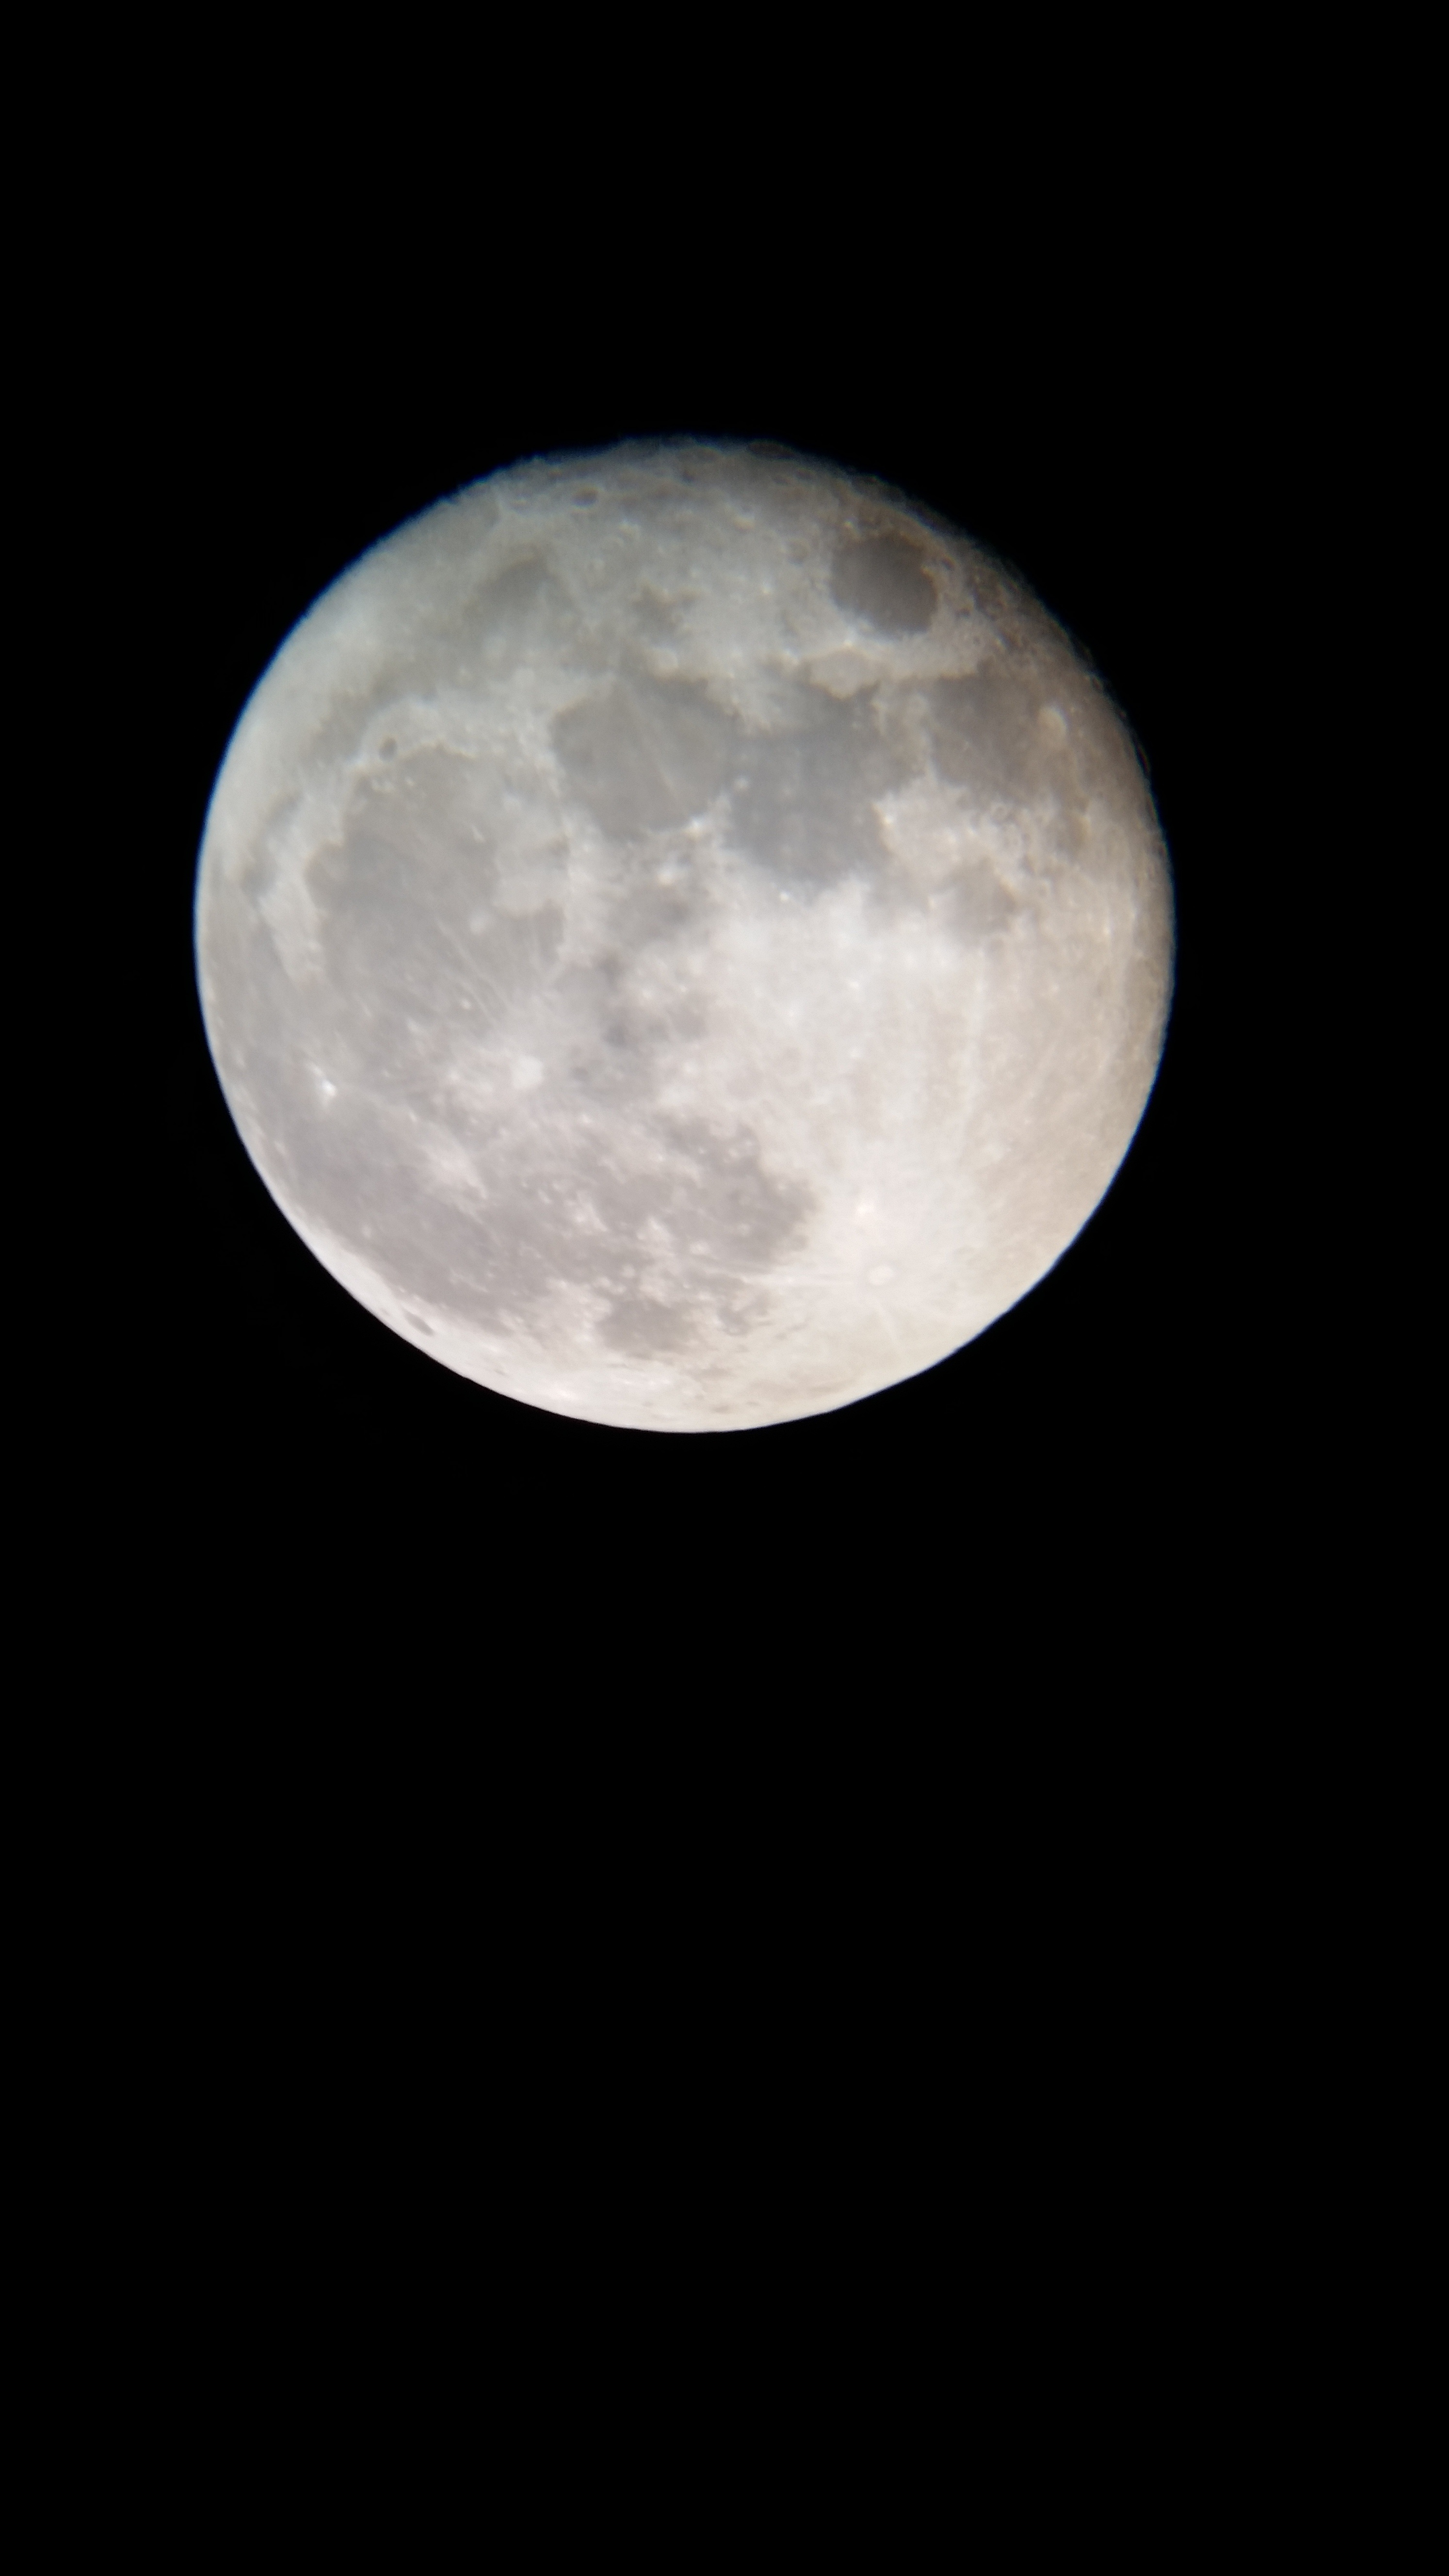
night, atmosphere, telescope, space, moon, full moon, moonlight, circle, astrology, satellite, science, full, astronomy, lunar, astronomical object